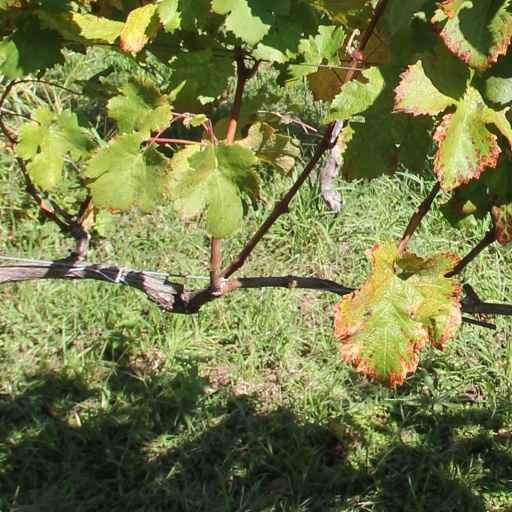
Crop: grape